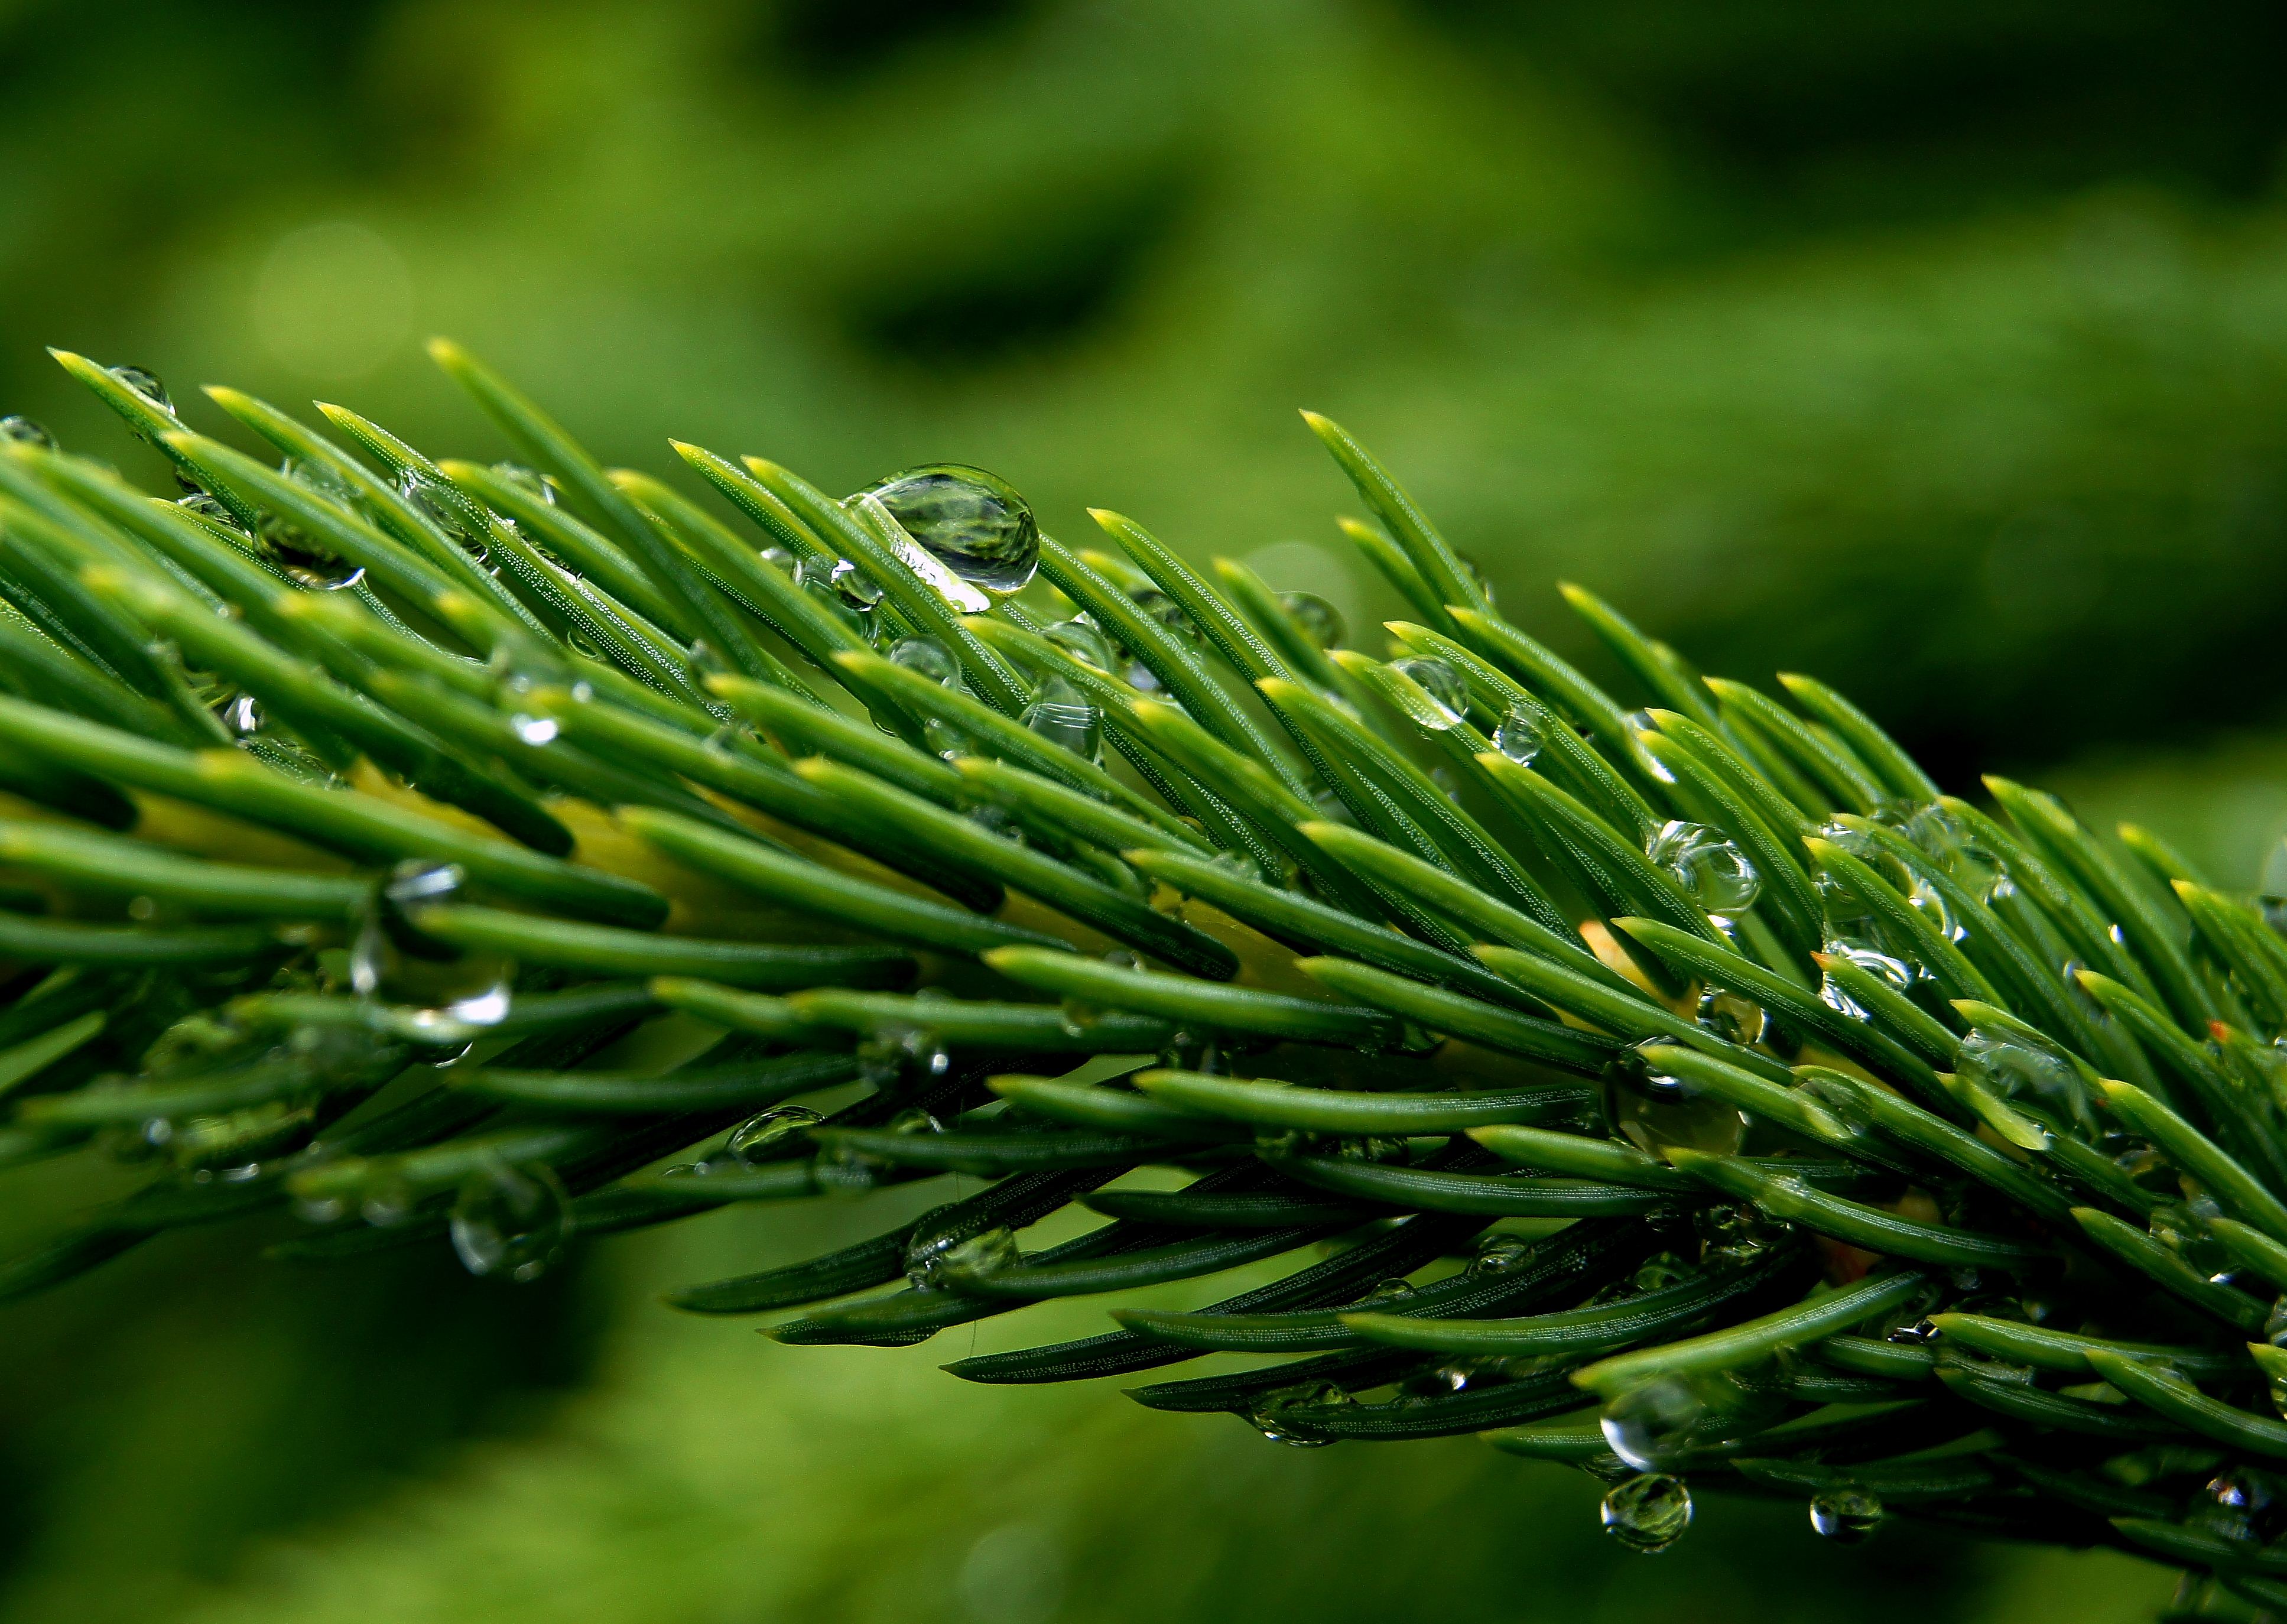
tree, nature, grass, branch, dew, plant, lawn, leaf, flower, green, macro, evergreen, botany, fir, flora, twig, flowers, conifer, spruce, naturaleza, flores, ggl1, gaby1, sonyslta55v, macro photography, grass family, plant stem, woody plant, land plant